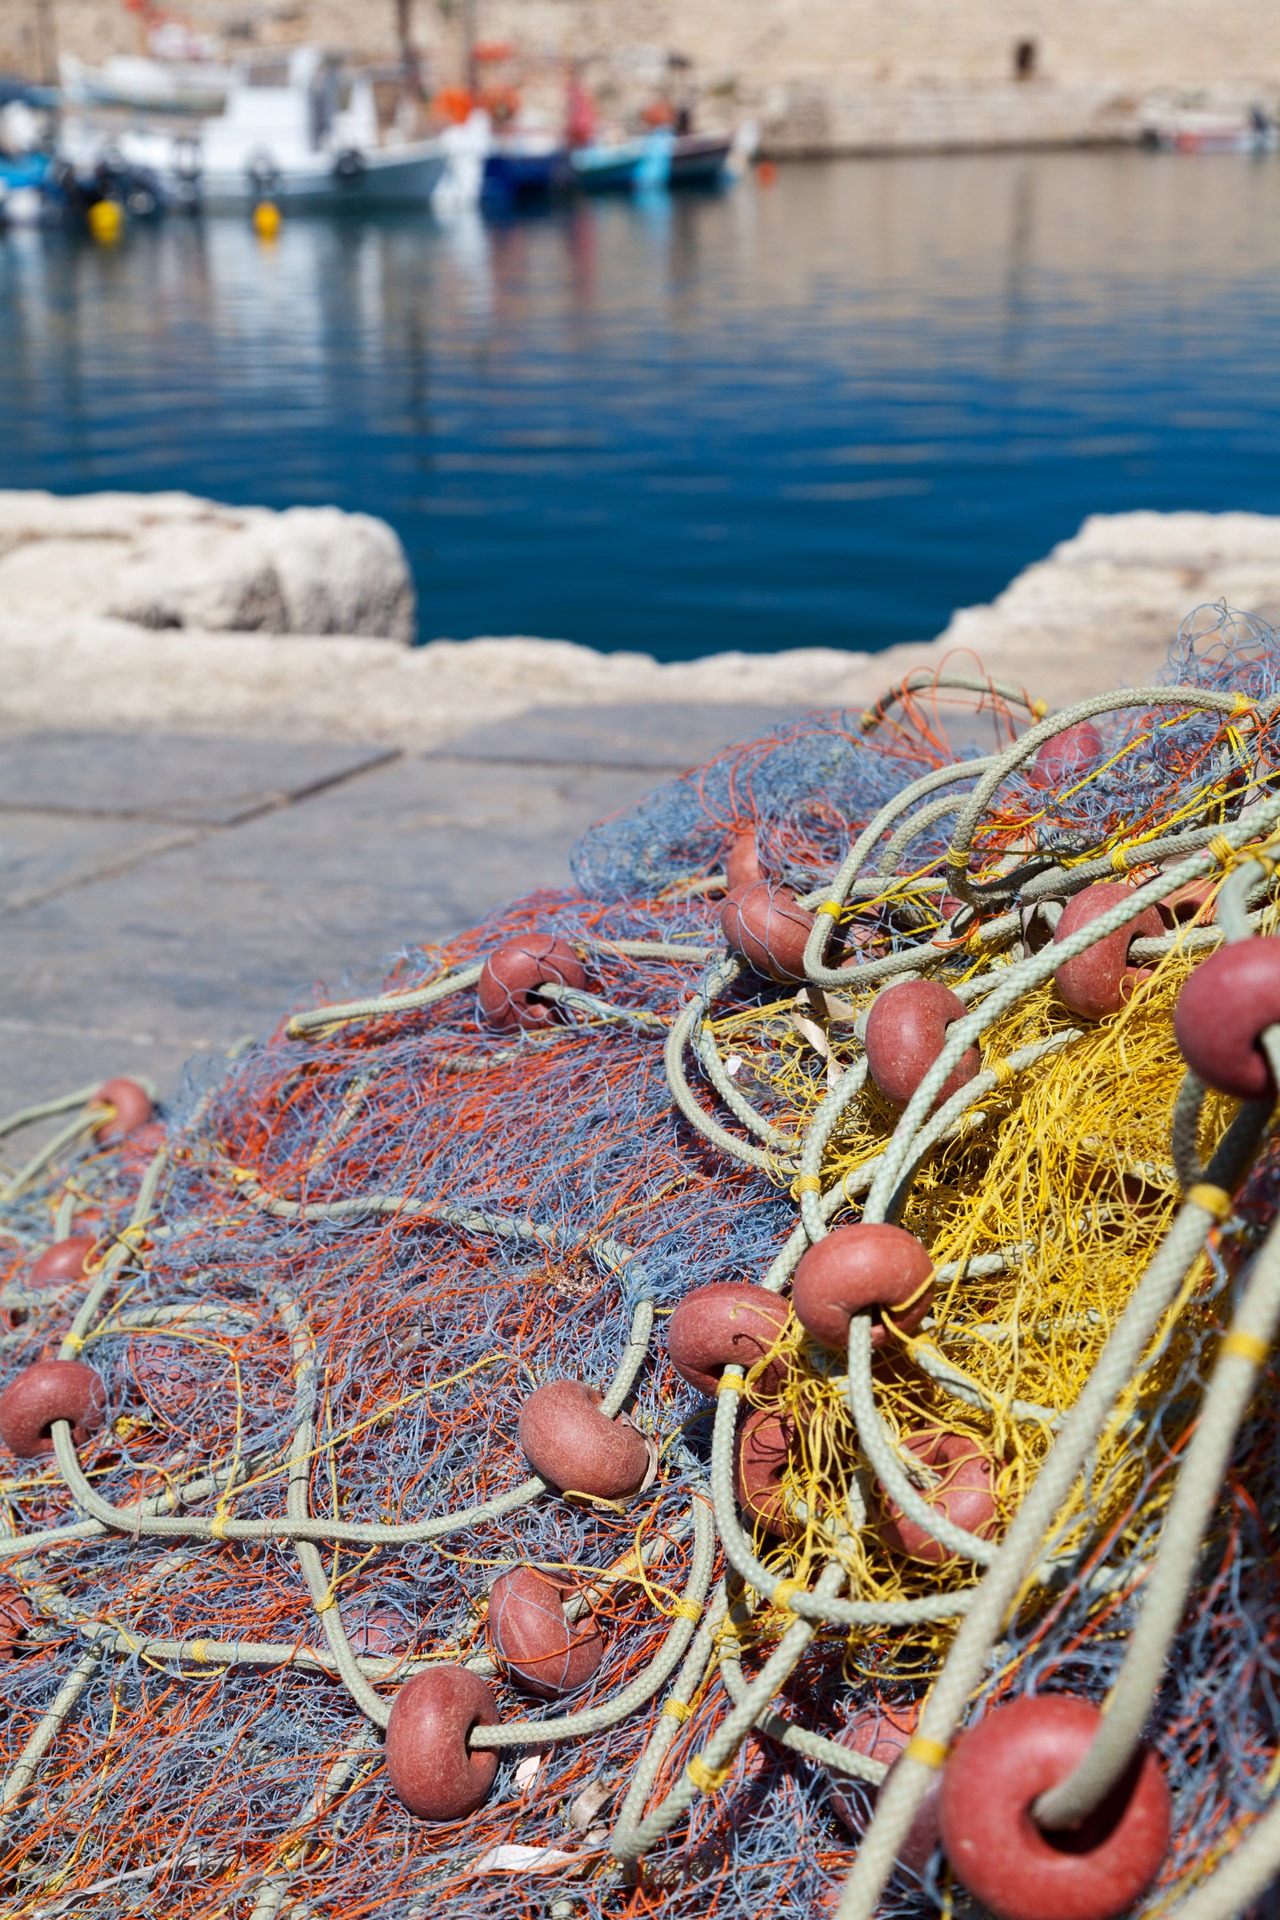
sea, water, ocean, rope, dock, boat, ship, recreation, mediterranean, equipment, harbor, industry, marina, port, fish, fishnet, marine, mesh, netting, fishing net, animal source foods